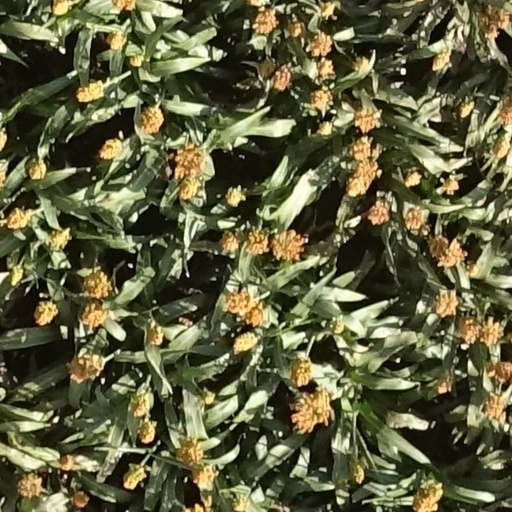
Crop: sorghum